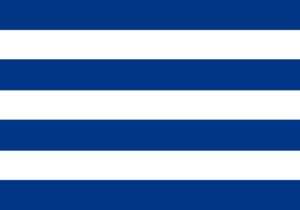
Uruguay / Politik / Administrativ inddeling
Cerro Largo
Uruguay, officielt Den Orientalske Republik Uruguay, er et land i det sydøstlige Sydamerika. Det grænser op til Argentina i vest, Brasilien i nord og øst, Río de la Plata i syd og Atlanterhavet i sydøst. Uruguay har et indbyggertal på 3,44 millioner, hvoraf 1,8 millioner bor i hovedstaden Montevideo, der også er landets største by. Uruguay er med sine 176.000 km² Sydamerikas næstmindste land.